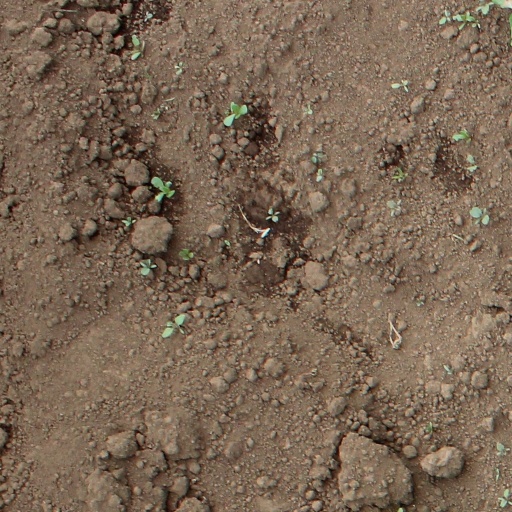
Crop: soybean